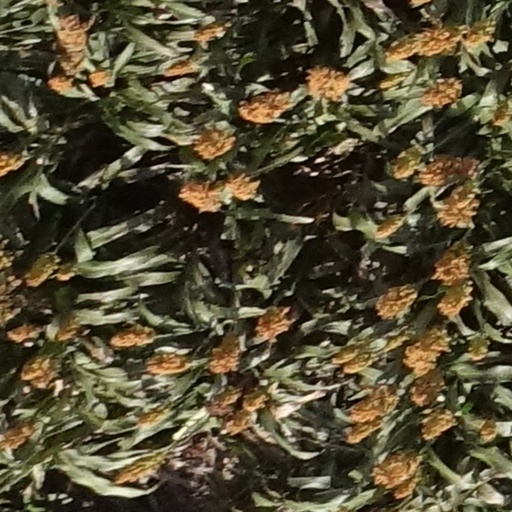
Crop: sorghum